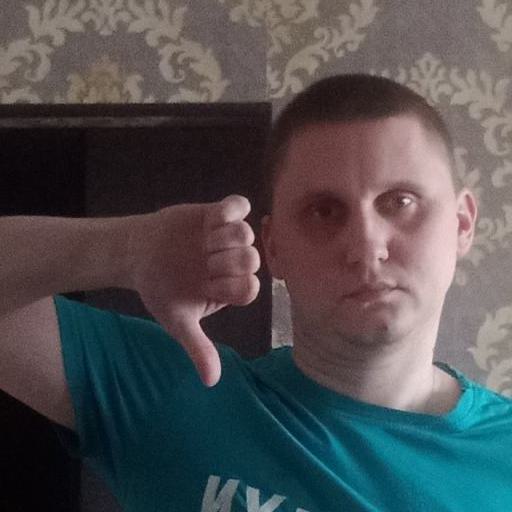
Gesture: dislike